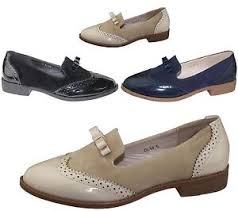
Label: Brogue